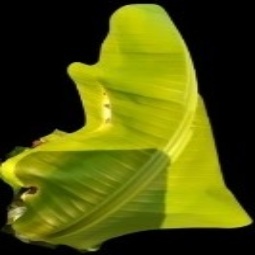
Label: Calcium